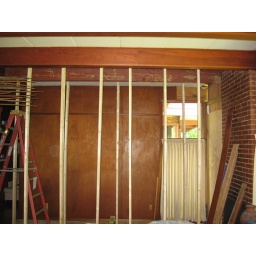
Looking from the computer to John's chair area. Ceiling supports in preparation for replacing beam left of the fireplace.